Das Dreimäderlhaus

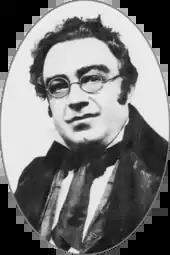
Courtice Pounds as Schubert in "Lilac Time", 1922

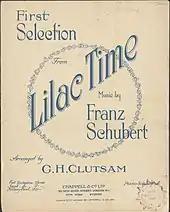
Piano sheet music of "Lilac Time"

In 1922, in England, "Das Dreimäderlhaus" was adapted as "Lilac Time" by Adrian Ross with music by George H. Clutsam. Clutsam, an Australian composer, moved to London and wrote, among other things, a 1912 biography of Schubert. Later, he turned to the more profitable field of composing scores for musical comedies. Clutsam's adaptation hews more closely to Berté's original than does Romberg's. "Lilac Time" opened at the Lyric Theatre on December 22, 1922, and ran for 626 performances, The production was directed by Dion Boucicault; the musical director was Clarence Raybould. The cast at the London premiere was: